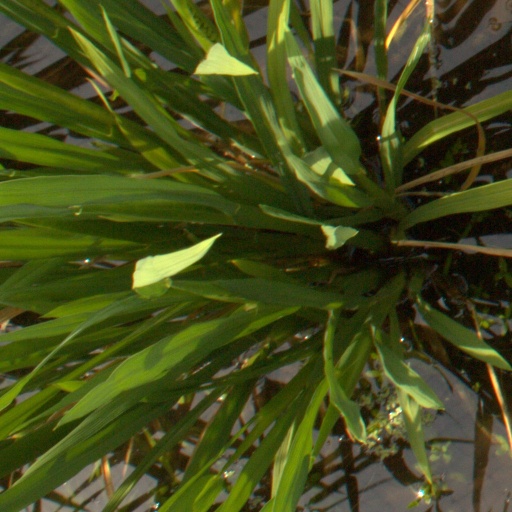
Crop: rice